Temburong District

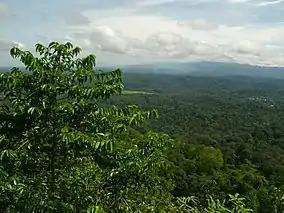
Peradayan Forest Reserve

As part of its economic diversification, Brunei has prioritised agriculture, which has led to significant development. With $131.6 million from cattle, $41.35 million from crops, and $52.53 million from agri-food, the agricultural industry brought in over $200 million in 2008, almost double its 1999 earnings. The "Beras Laila" rice type, which is high in protein, low in carbs, and able to be harvested twice a year, strengthened food security and proved to be a success for the paddy plantation industry.